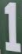
Number: 1